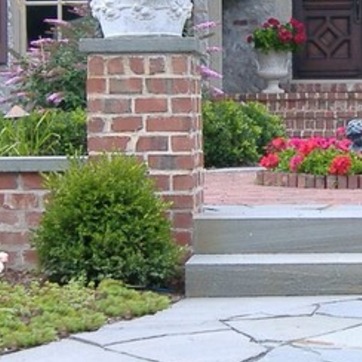
Material: brick